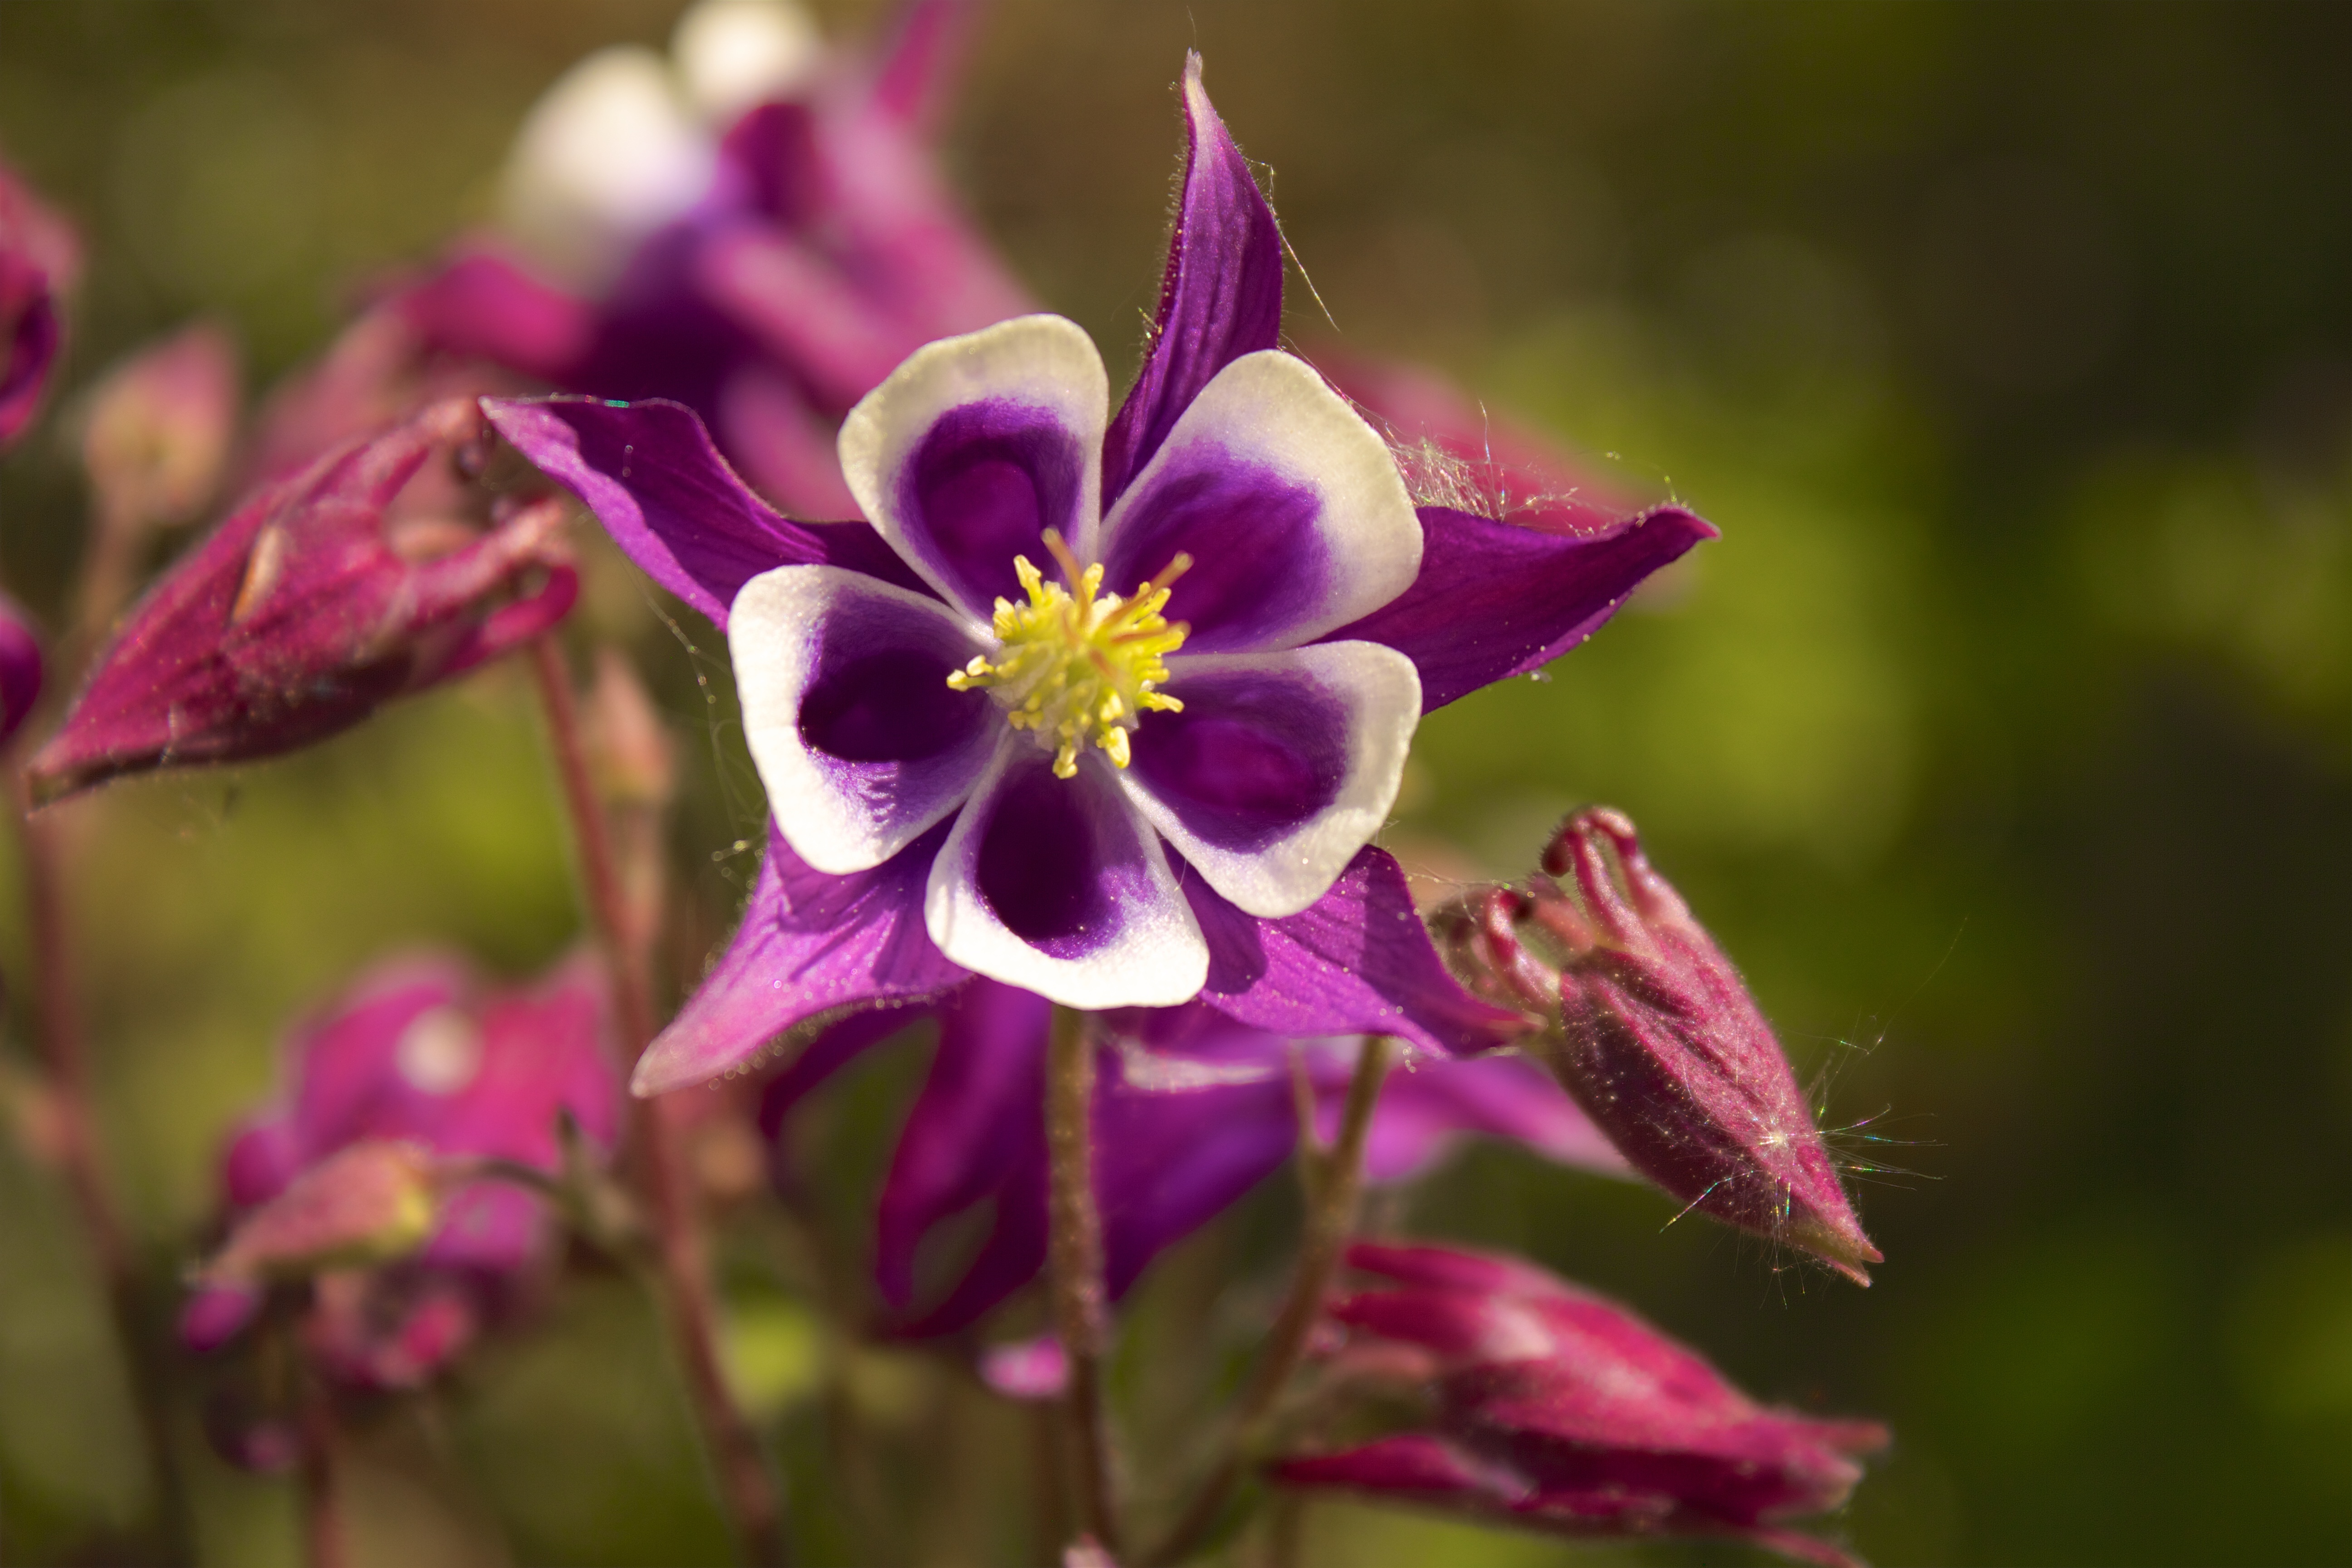
nature, blossom, plant, photography, flower, petal, bloom, summer, botany, garden, flora, wildflower, close up, violet, columbine, macro photography, garden plant, flowering plant, land plant